Intellipedia

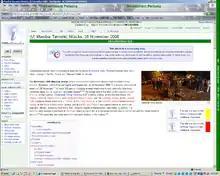
2008 Mumbai attacks page on Intellipedia

Thomas Fingar, Deputy Director of National Intelligence for Analysis, cited the successful use of Intellipedia to develop an article on how Iraqi insurgents were using chlorine in improvised explosive devices.